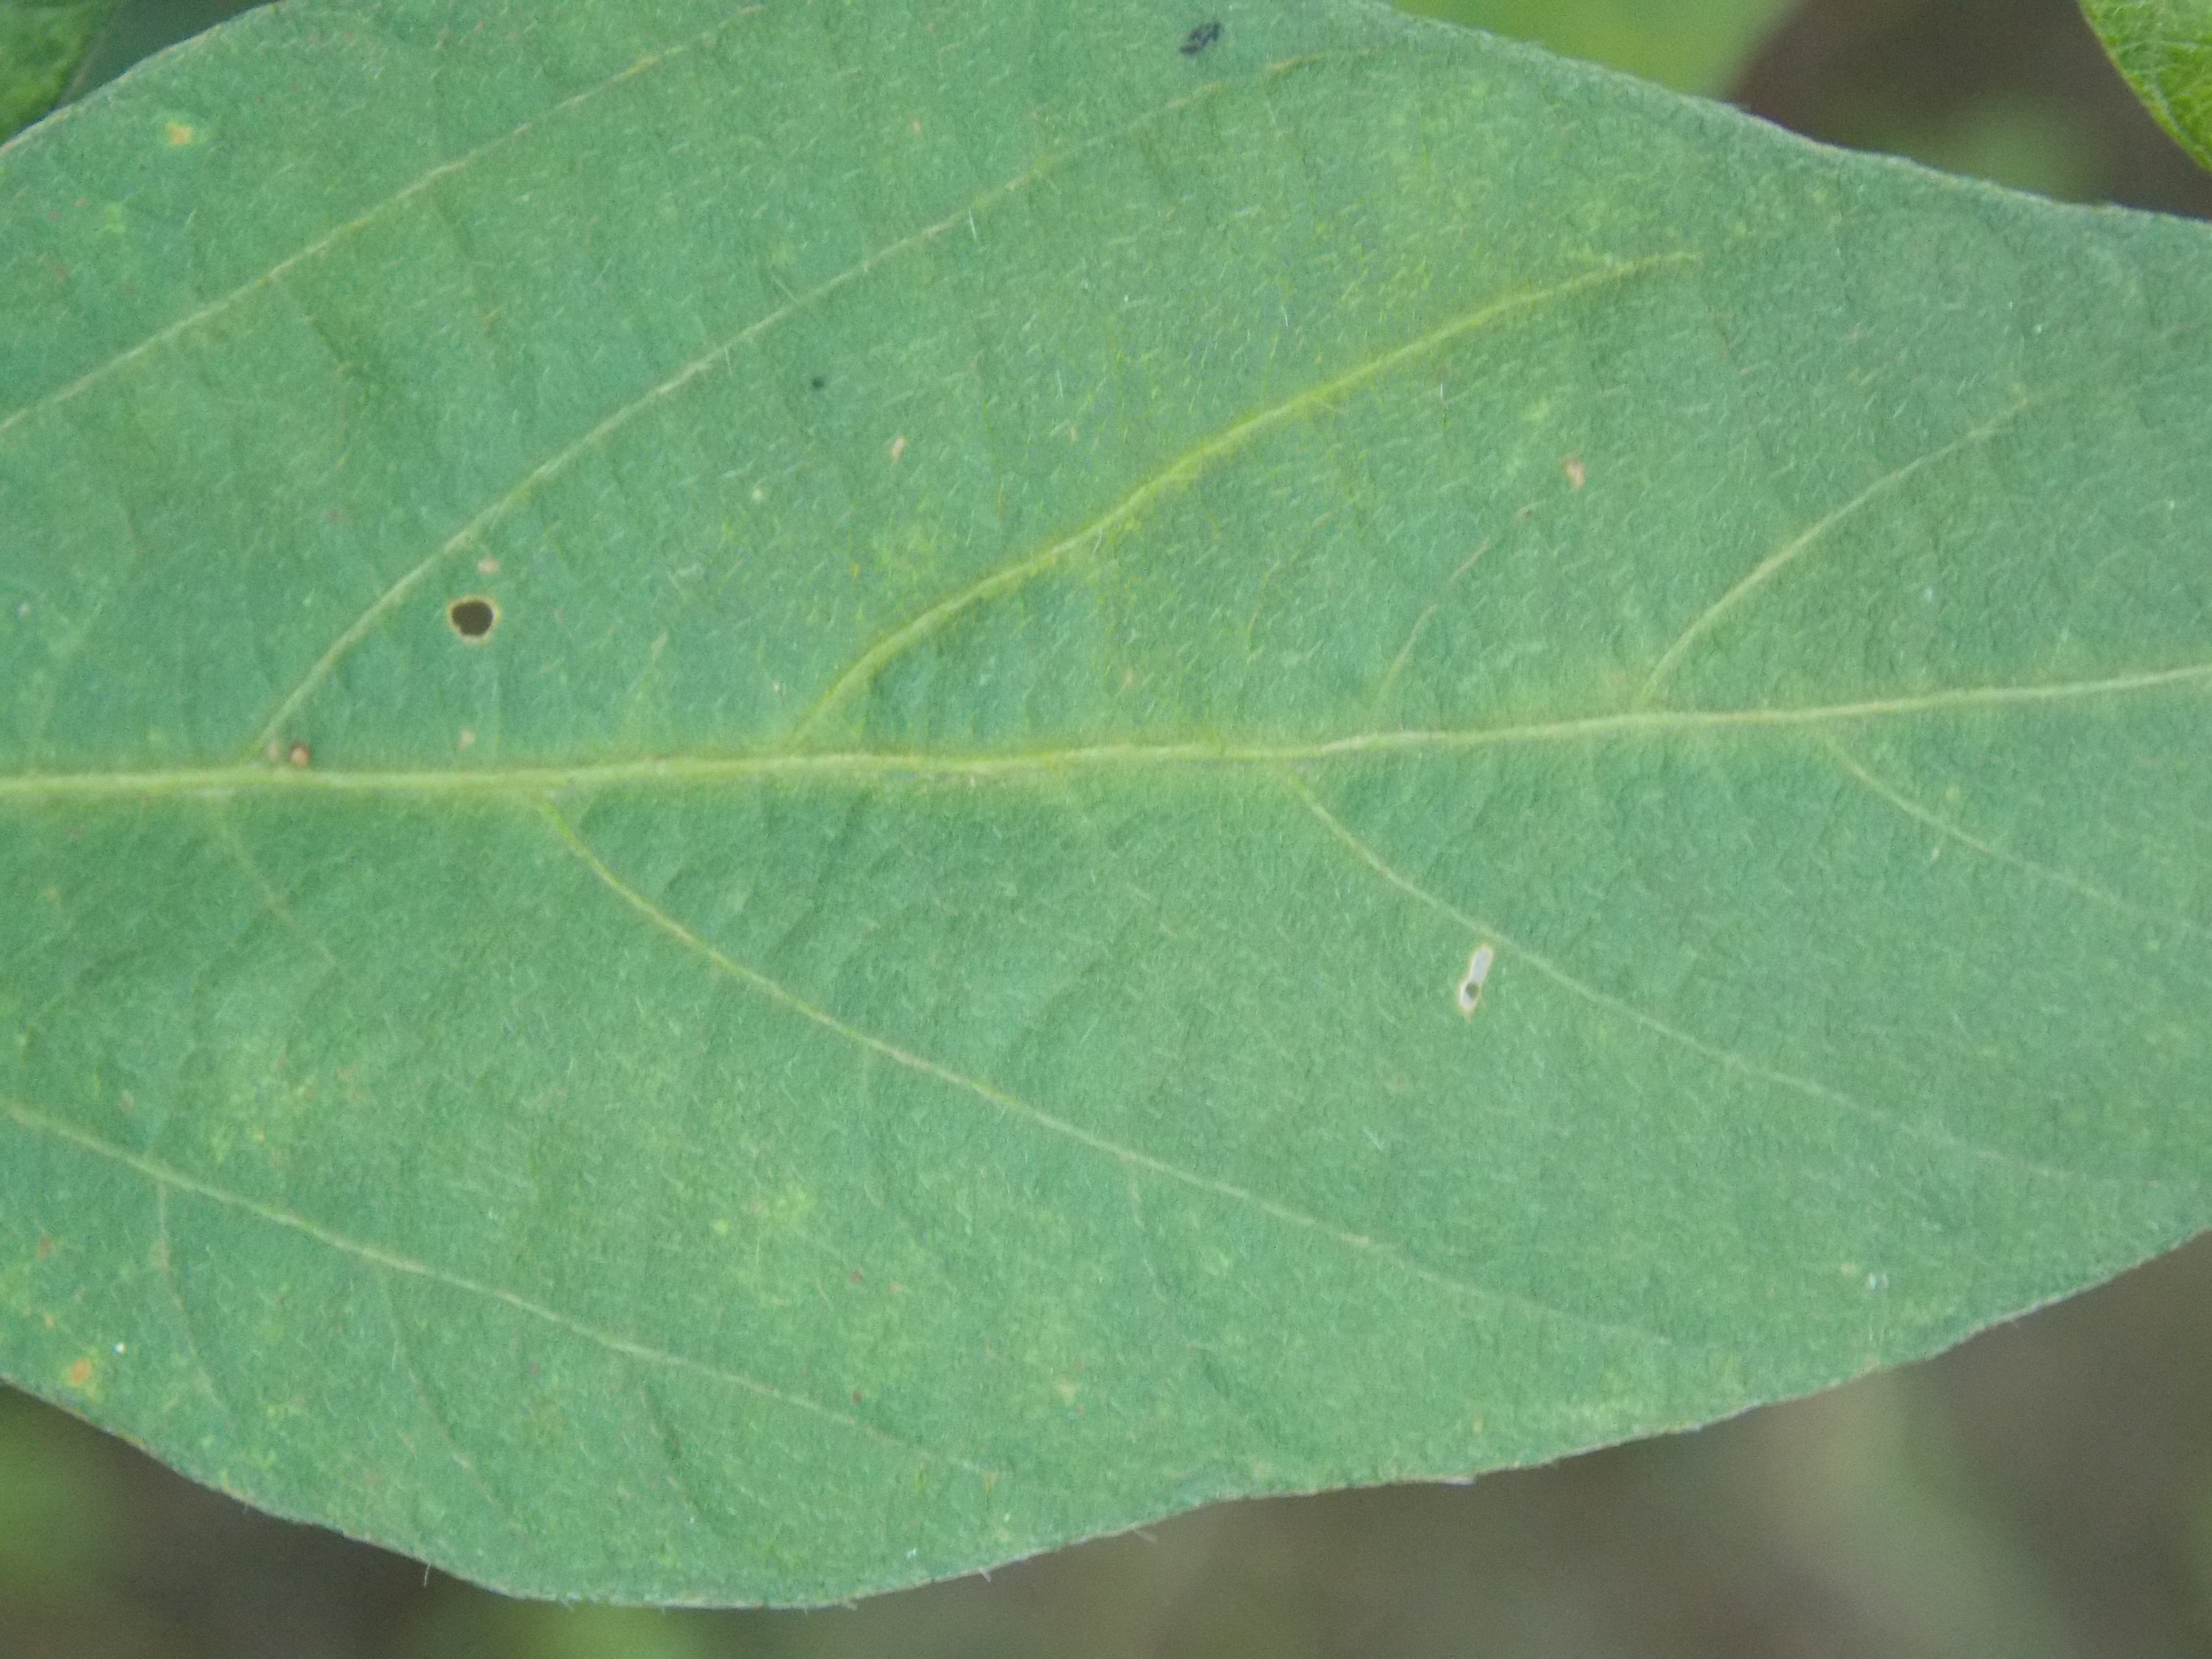
Label: Disease